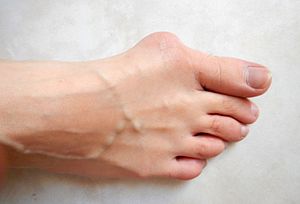
Hallux valgus
Fod med Hallux valgus
Hallux valgus er den latinske betegnelse for at storetåen er skæv ind mod de andre tæer. Fejlstillingen skyldes muskulær ubalance mellem musklerne musculus abductor hallucis, som er blevet for slap, og musculus adductor hallucis, som er blevet for stram. Der er altså en hyperadduktion i metatarsophalangealleddet.